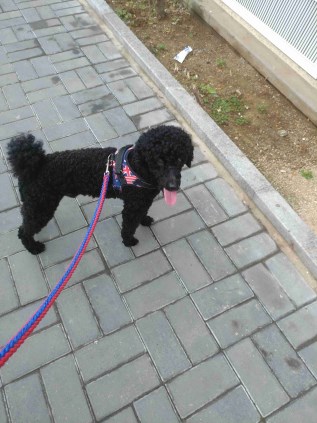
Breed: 2925-n000114-toy_poodle